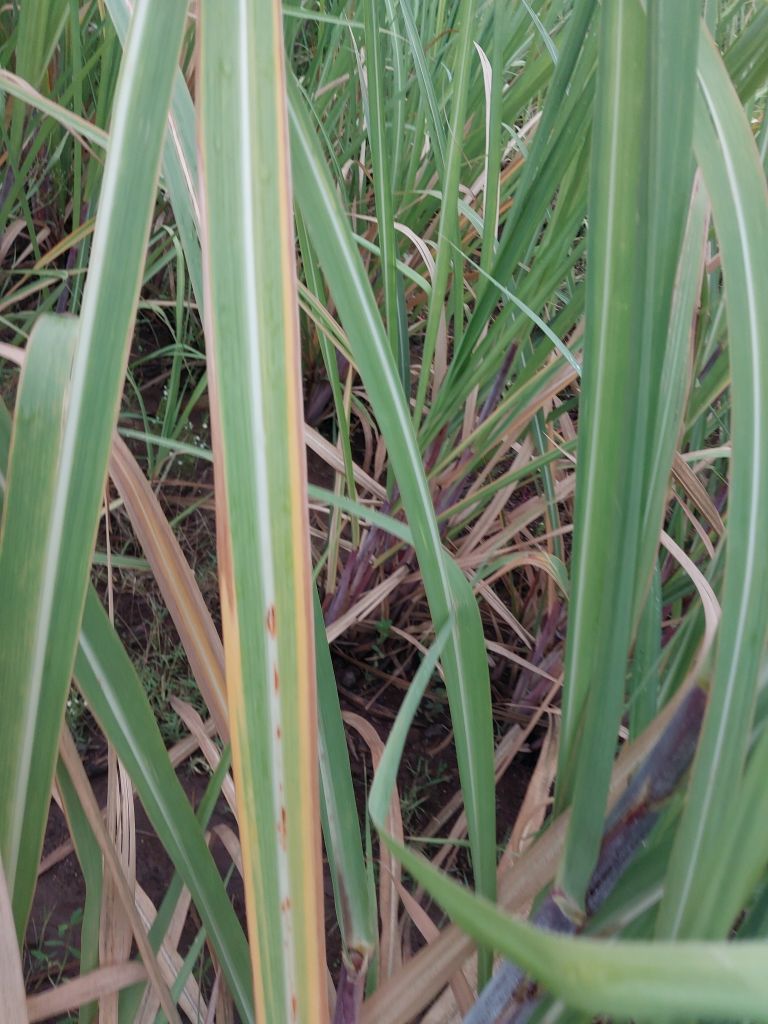
Label: Brown Spot